Central committee

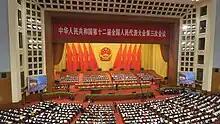
The opening day (5 March 2015) of the 3rd Session of the 12th National People's Congress, the highest organ of state power in China.

There have been several attempts to reform the relationship between the central committee and the highest organ of state power. In China, according to scholar Anthony Saich, "the party cannot guarantee absolute support [in the highest organ of state power] and has accepted a looser form of control than during the Maoist days when the [National People's Congress] (NPC) was simply stocked with model workers and peasants, pliant intellectuals and senior party leaders."